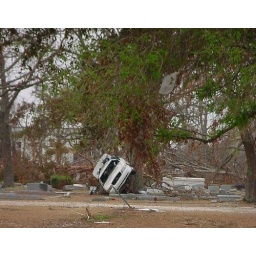
Police car against a tree in a cemetary.